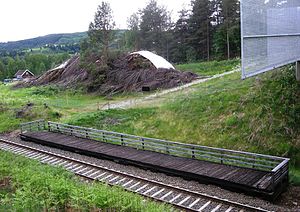
Nordtangen Station
Nordtangen Station var og er til dels stadig en jernbanestation, der ligger mellem Gran og Jaren på Gjøvikbanen i Norge. Stationen blev åbnet som trinbræt 1. februar 1961. Den almindelige betjening med persontog ophørte i juni 2006, efter at Gjøvikbanen blev udliciteret.